Preston, Minnesota

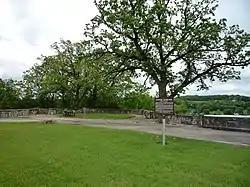
The Preston Overlook on the bluff above the city

The Preston Overlook was built in 1937 by the Minnesota Department of Highways under the program of Federal Relief Construction during the New Deal. A site was chosen on the highest point on the bluffs above the Root River, 90 feet below. The Preston Overlook was listed on the National Register of Historic Places in 2003.